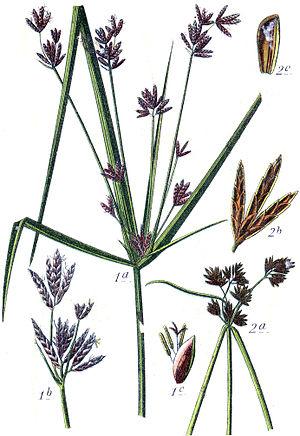
Cyperus longus est une plante appartenant au genre Cyperus et à la famille des Cypéracées. Il est également connu sous les noms de souchet long, ou souchet allongé.